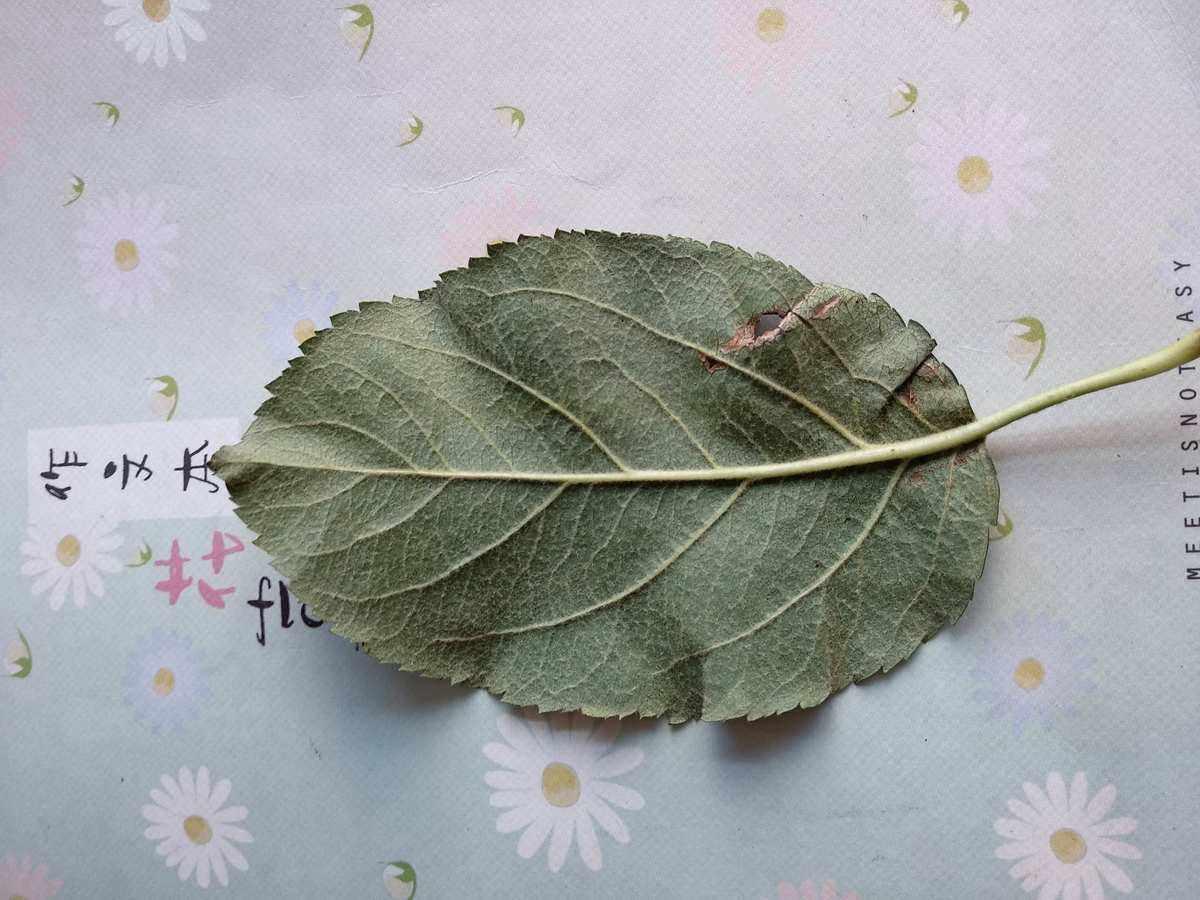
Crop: apple
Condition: healthy